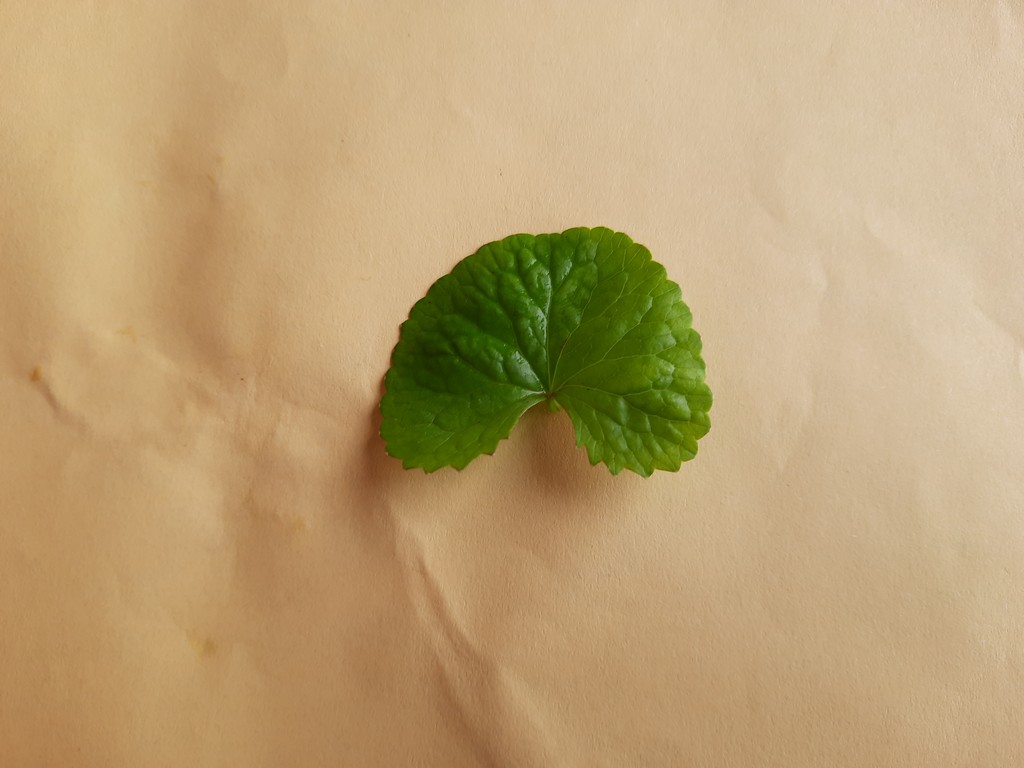
Label: Healthy